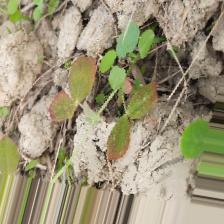
Label: Lentil Rust